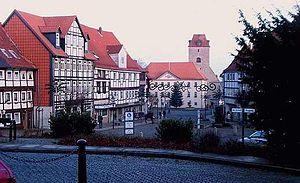
Schöningen est une ville de l'arrondissement de Helmstedt, en Basse-Saxe, en Allemagne. Elle est située près de la frontière avec le land de Saxe-Anhalt, au sud-est du Hell, une chaîne de collines du massif du Harz. Dans sa forme actuelle, elle a été créée en 1974 par la fusion des municipalités d'Esbeck, Hoiersdorf et Schöningen.